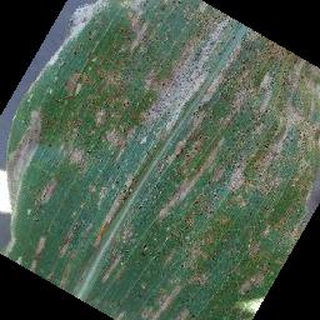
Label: corn_cercospora_leaf_spot